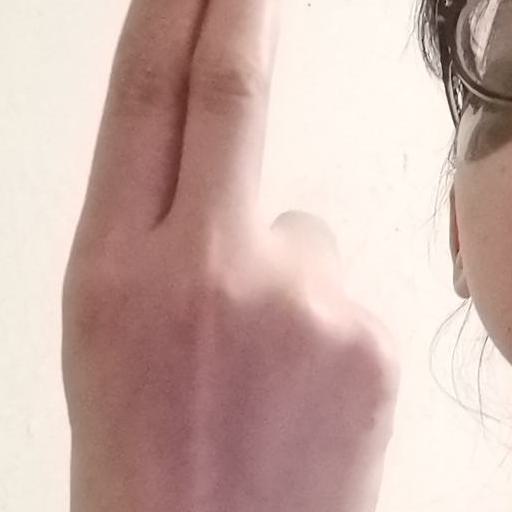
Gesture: two_up_inverted